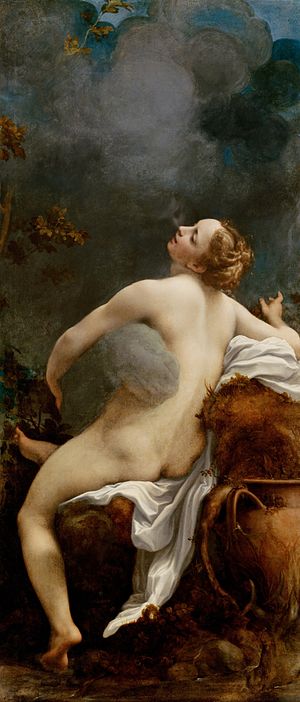
Io (græsk mytologi)
Io og Zeus.